Ira W. Claflin

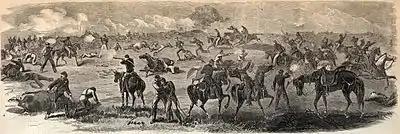
The Battle of Upperville: "Harper's Weekly", issue date July 18, 1863.

On June 9, 1863, opposing cavalry forces met at Brandy Station, near Culpeper, Virginia. The 9,500 Confederate cavalrymen under Major General J.E.B. Stuart were surprised at dawn by Major General Alfred Pleasonton's combined arms force of two cavalry divisions of some 8,000 cavalry troops (including the 6th U.S. Cavalry Regiment with Claflin), and his assistant Carpenter, commanding Company H and some 3,000 infantry. Stuart barely repulsed the Union attack and required more time to reorganize and rearm. This inconclusive battle was the largest predominantly cavalry engagement of the Civil War to that time. This battle proved for the first time that the Union horse soldiers, like Claflin, were equal to their Southern counterparts.